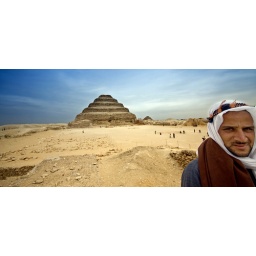
Saqqara is an ancient burial ground in Egypt featuring numerous pyramids, including the world's oldest standing step pyramid.